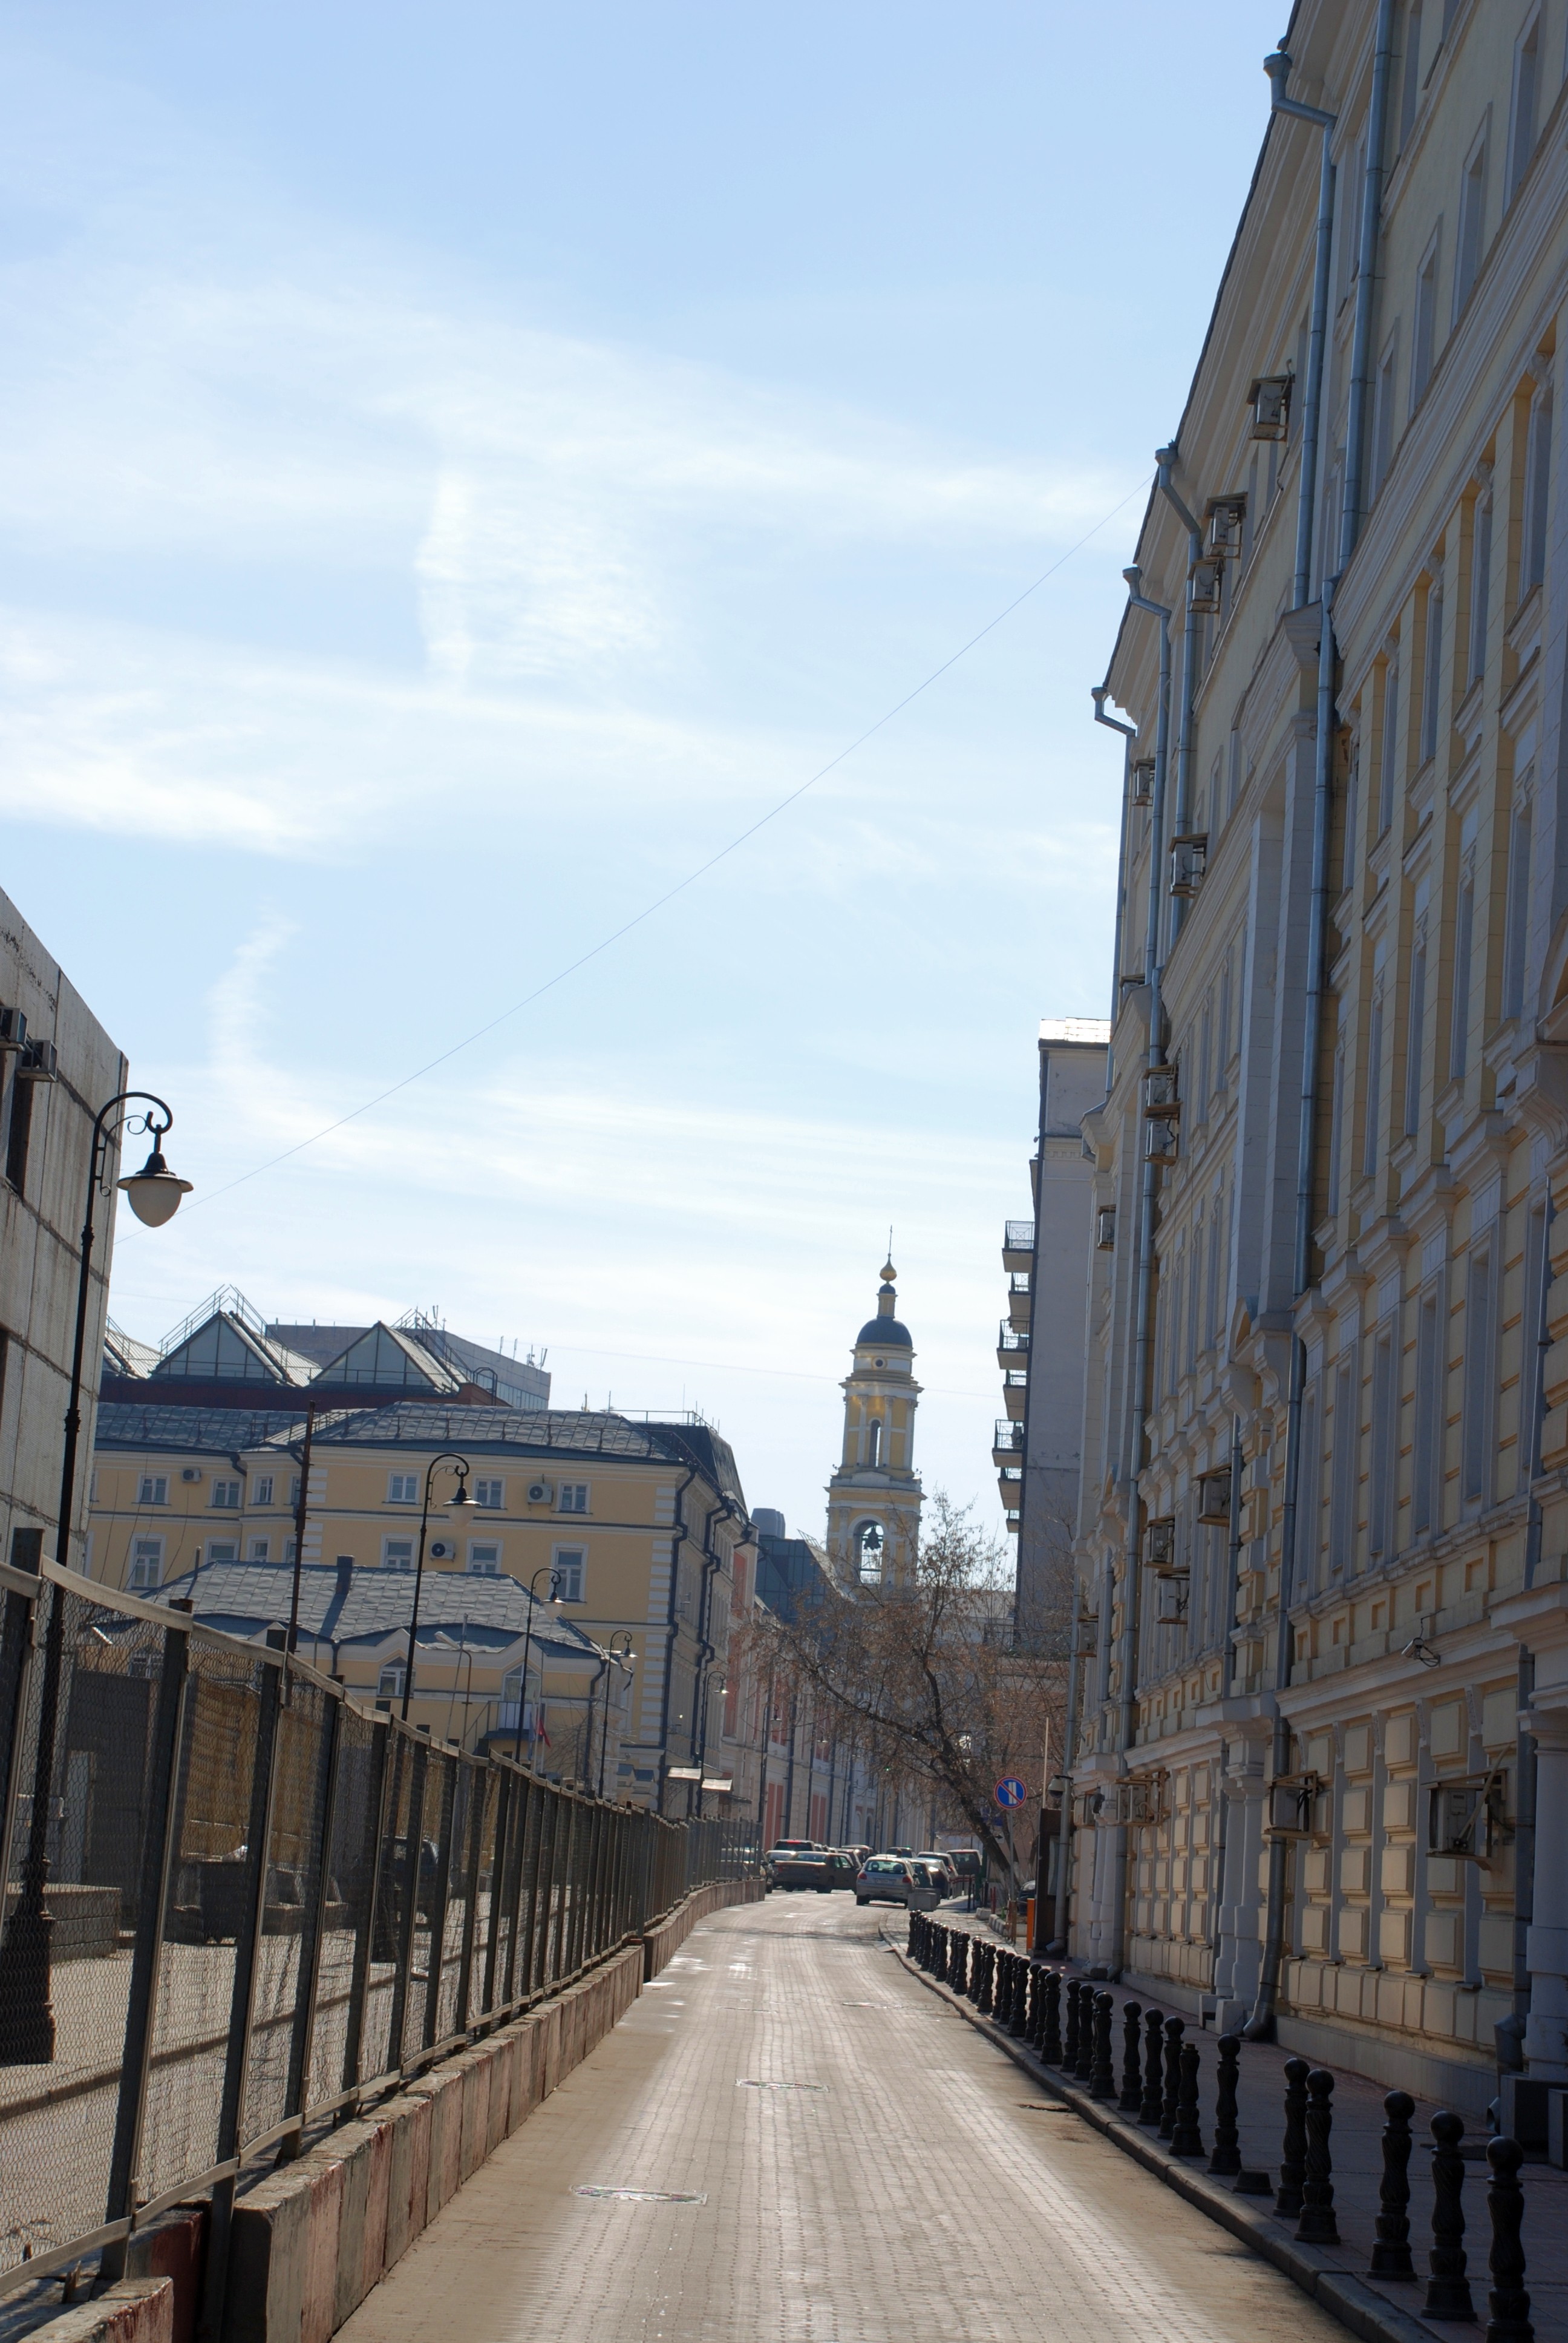
architecture, road, street, town, city, skyscraper, walkway, cityscape, downtown, landmark, facade, nikon, waterway, cool image, infrastructure, moscow, russia, d80, cityscapes, moskau, moscou, hccity, neighbourhood, urban area